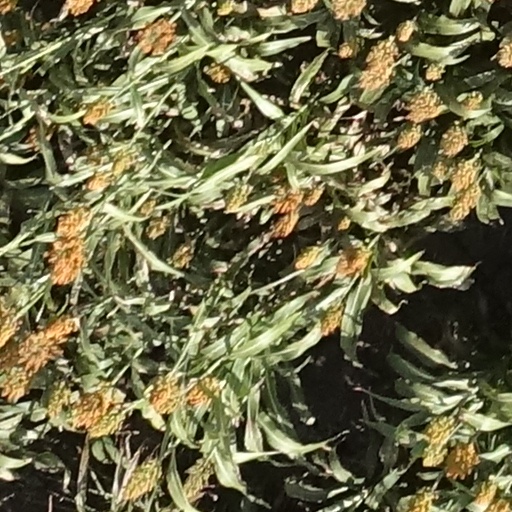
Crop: sorghum